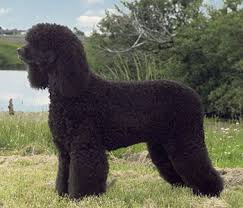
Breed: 219-n000066-Irish_water_spaniel